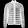
Label: Coat